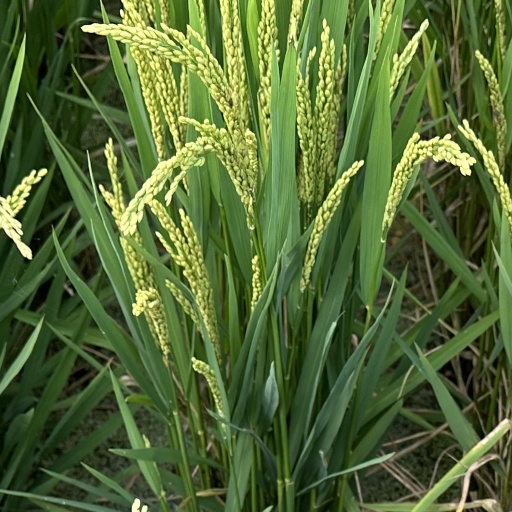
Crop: rice